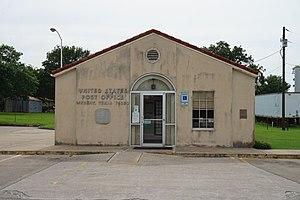
Lindsay est une petite ville située au centre du comté de Cooke, au Texas, aux États-Unis.